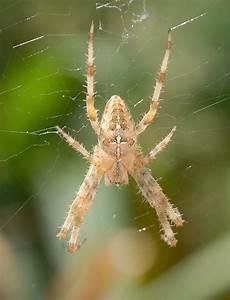
spider